Alan Ford (architect)

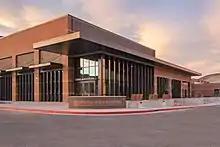
Lyons Middle Senior Auditorium

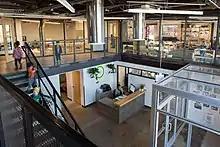
Stanley OPENair Academy

Member: National AIA Soloso (now Architect's Knowledge Resource) Editorial Content Review Board; Subject Matter Expert for design content, 2008